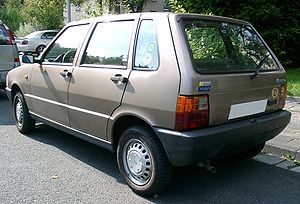
Fiat Uno / Historie
Uno bagfra
Fiat Uno var en minibil fra Fiat, som i starten af 1983 afløste Fiat 127. Uno dannede ligeledes basis for sedanen Fiat Duna, stationcaren Fiat Duna Weekend og LAV'en Fiat Fiorino.